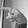
ASL letter: P